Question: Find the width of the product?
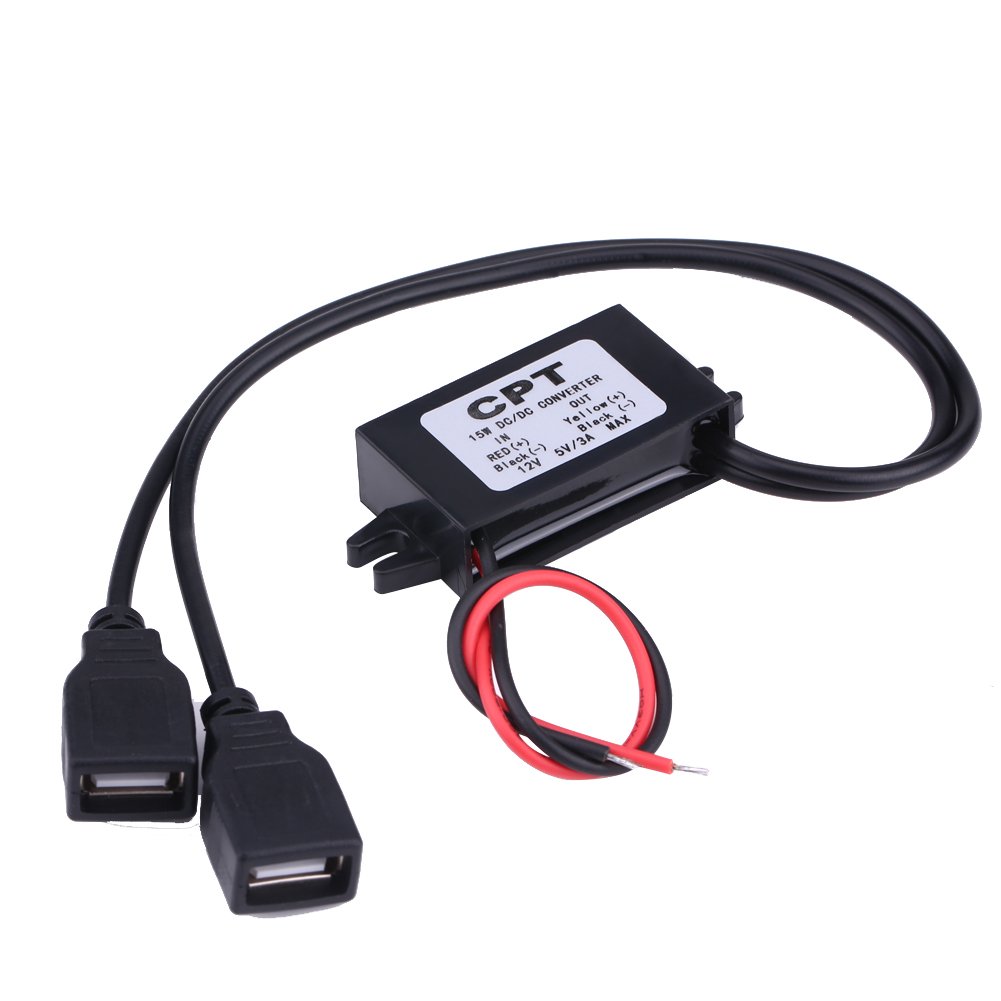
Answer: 15.0 inch